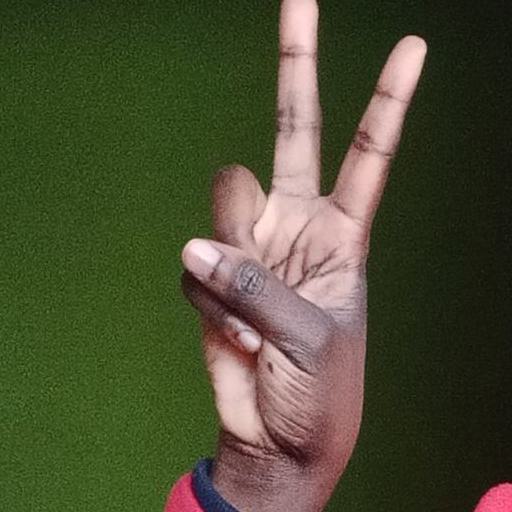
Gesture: peace